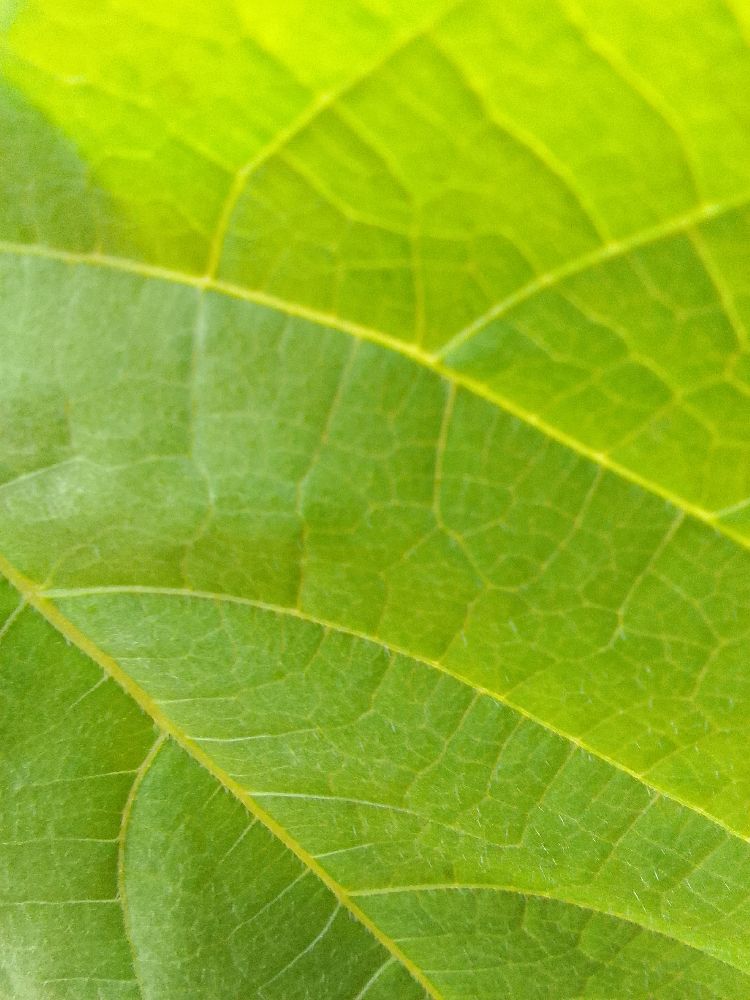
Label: healthy